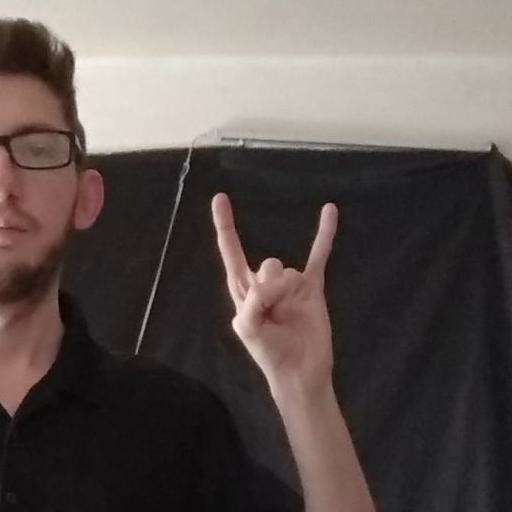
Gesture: rock